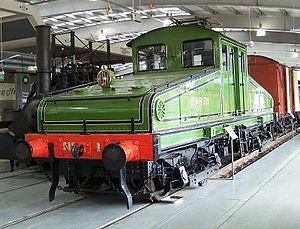
La North Eastern Railway était une société de chemin de fer du Royaume-Uni, qui a existé de 1854 à 1922, puis est devenue une partie de la London and North Eastern Railway.